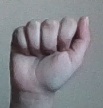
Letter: saad